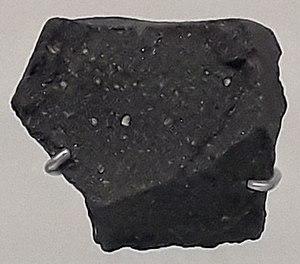
Fragment de la météorite Murchison, tombée en 1969 en Australie. Composition
La météorite de Murchison, ou simplement Murchison, est une météorite tombée le 28 septembre 1969 près du village de Murchison, en Australie, à une centaine de kilomètres au nord de Melbourne. C'est une chondrite carbonée du groupe CM2.